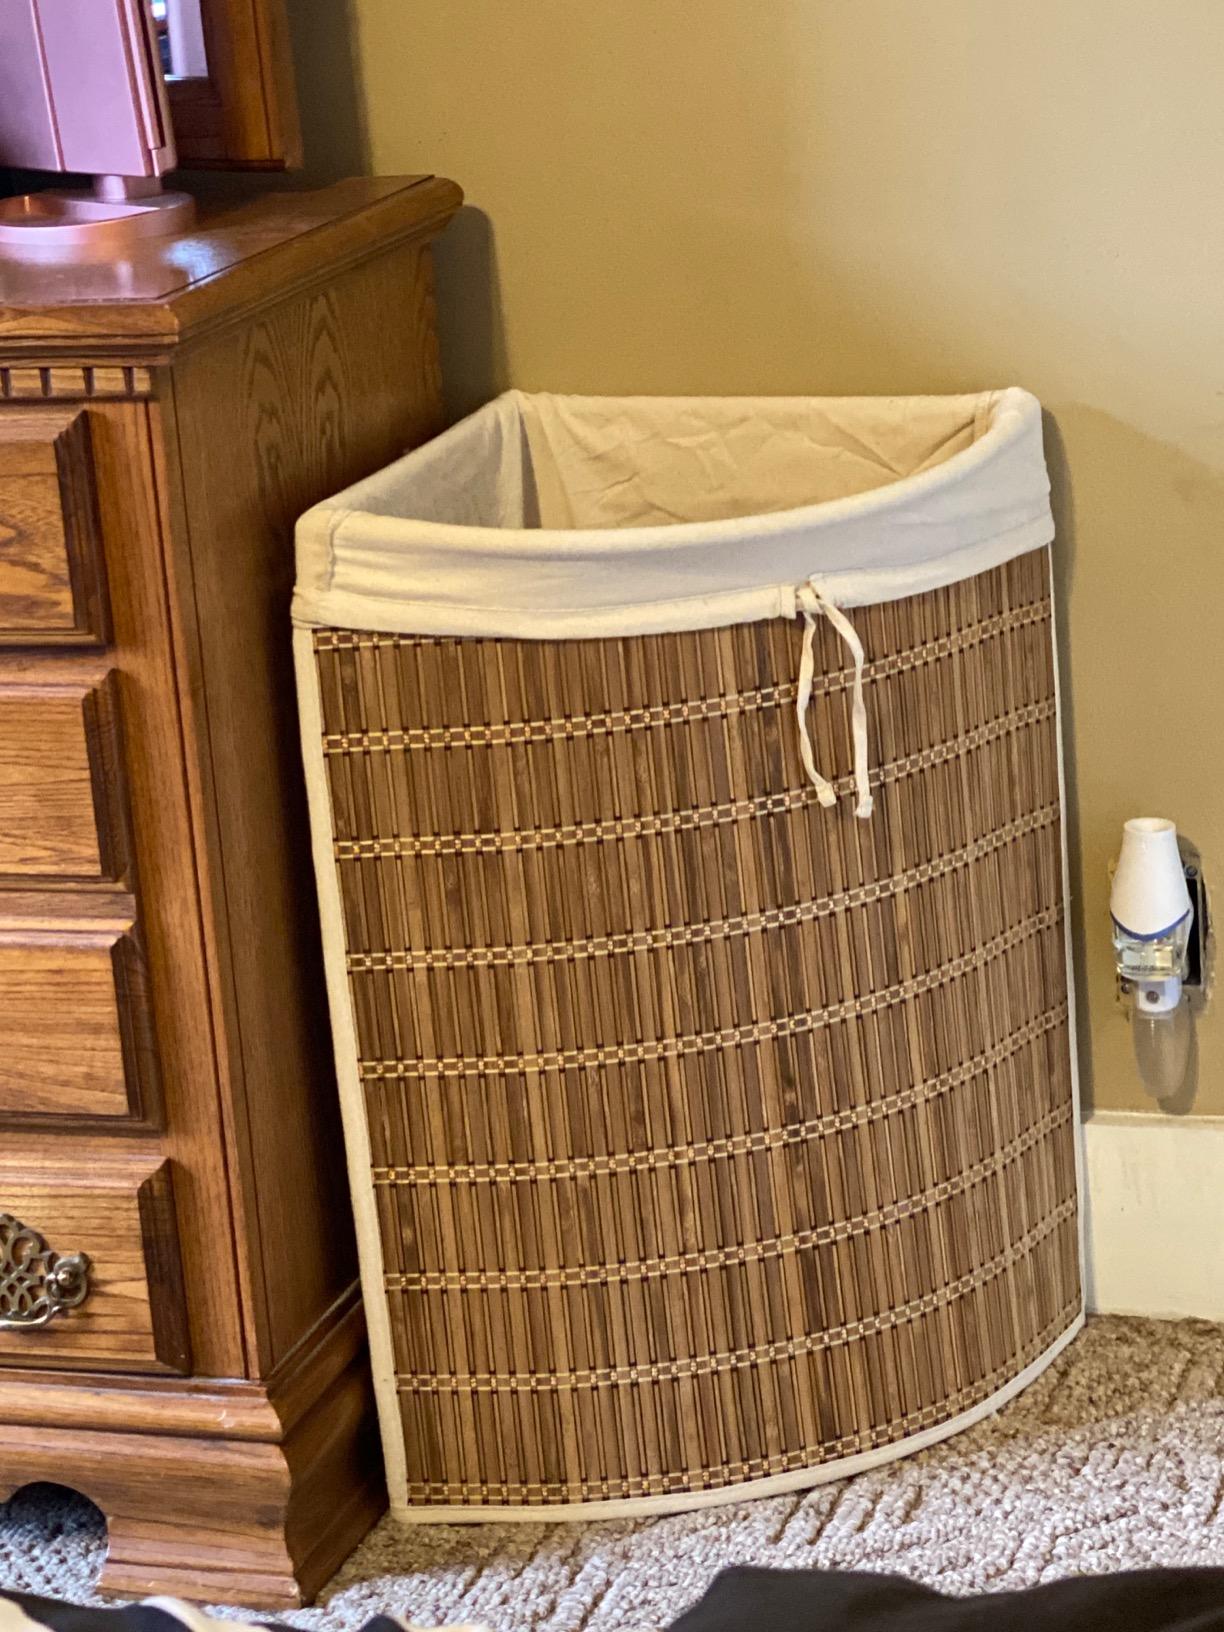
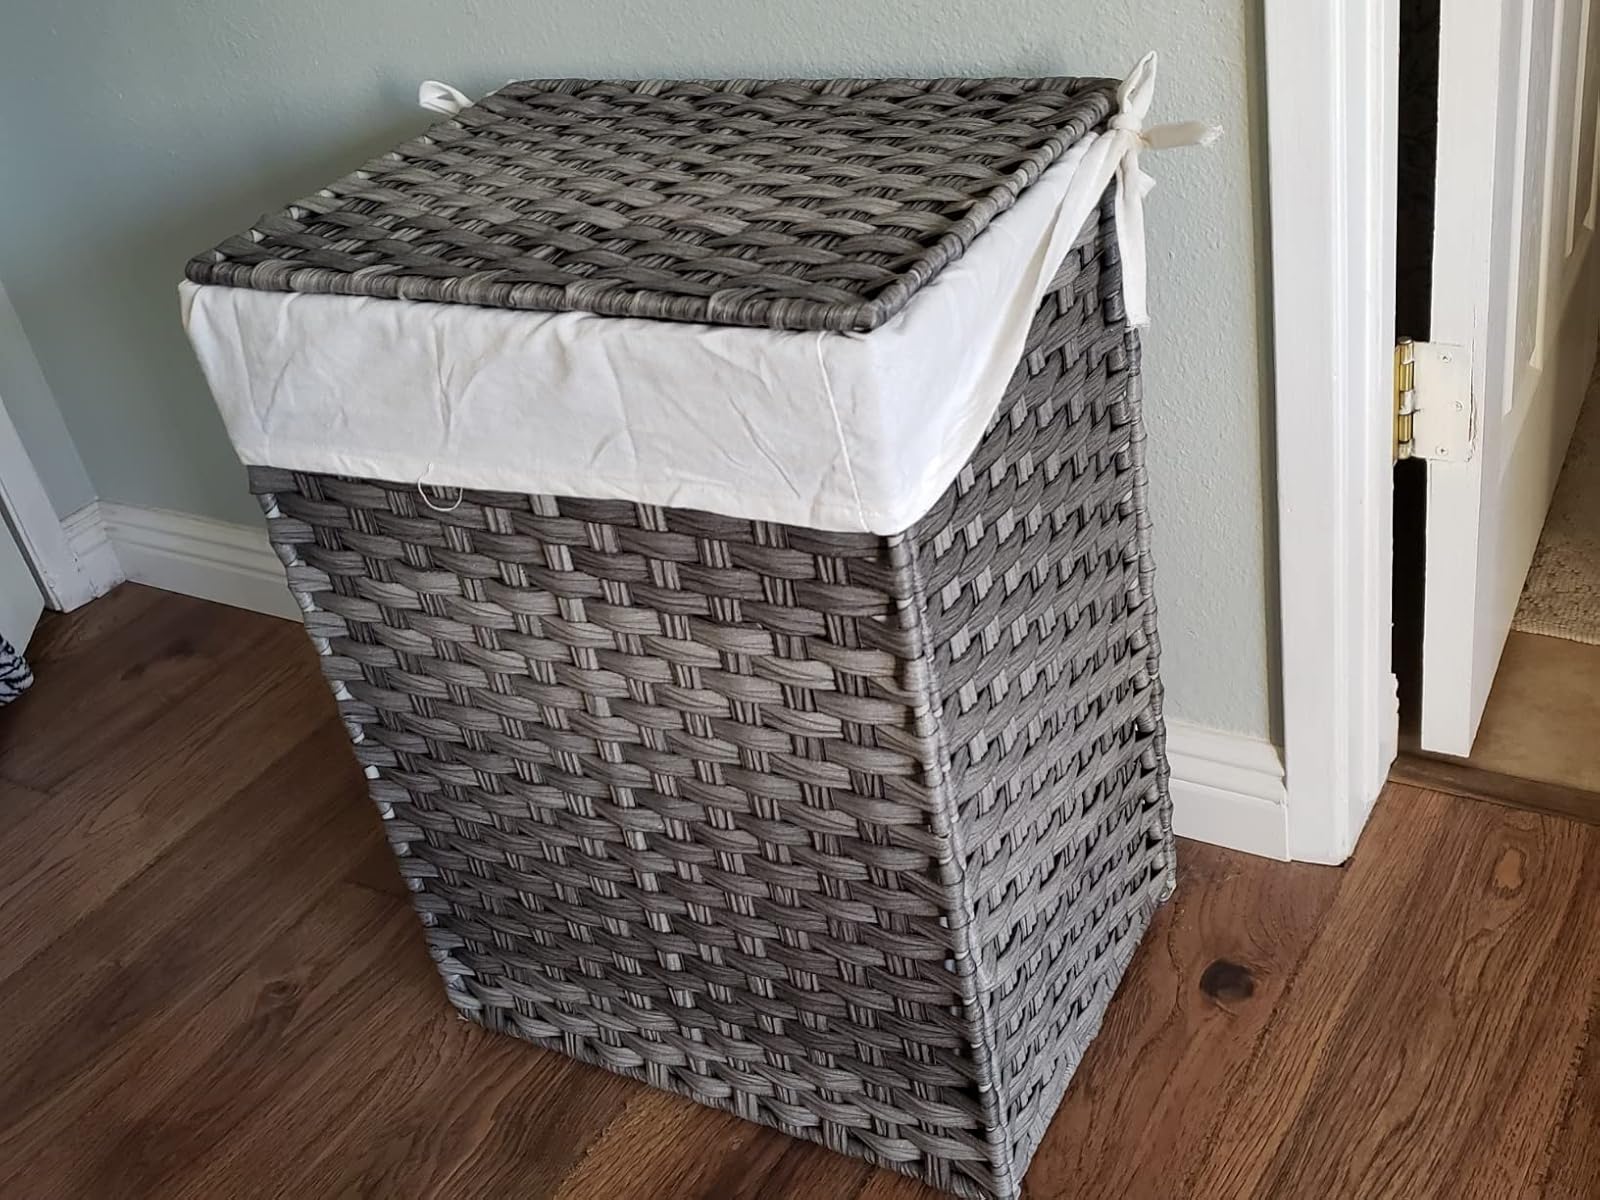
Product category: items_hamper
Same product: no